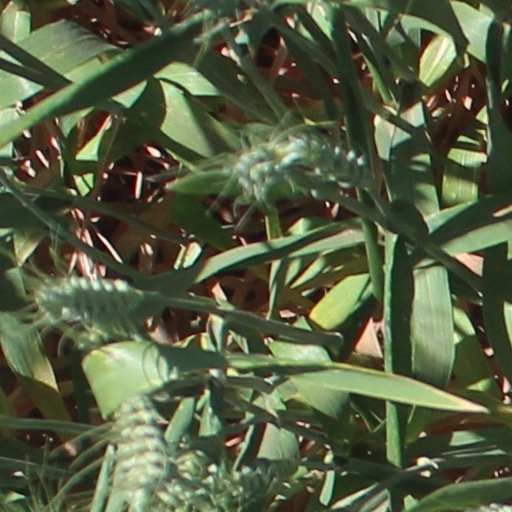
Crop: wheat